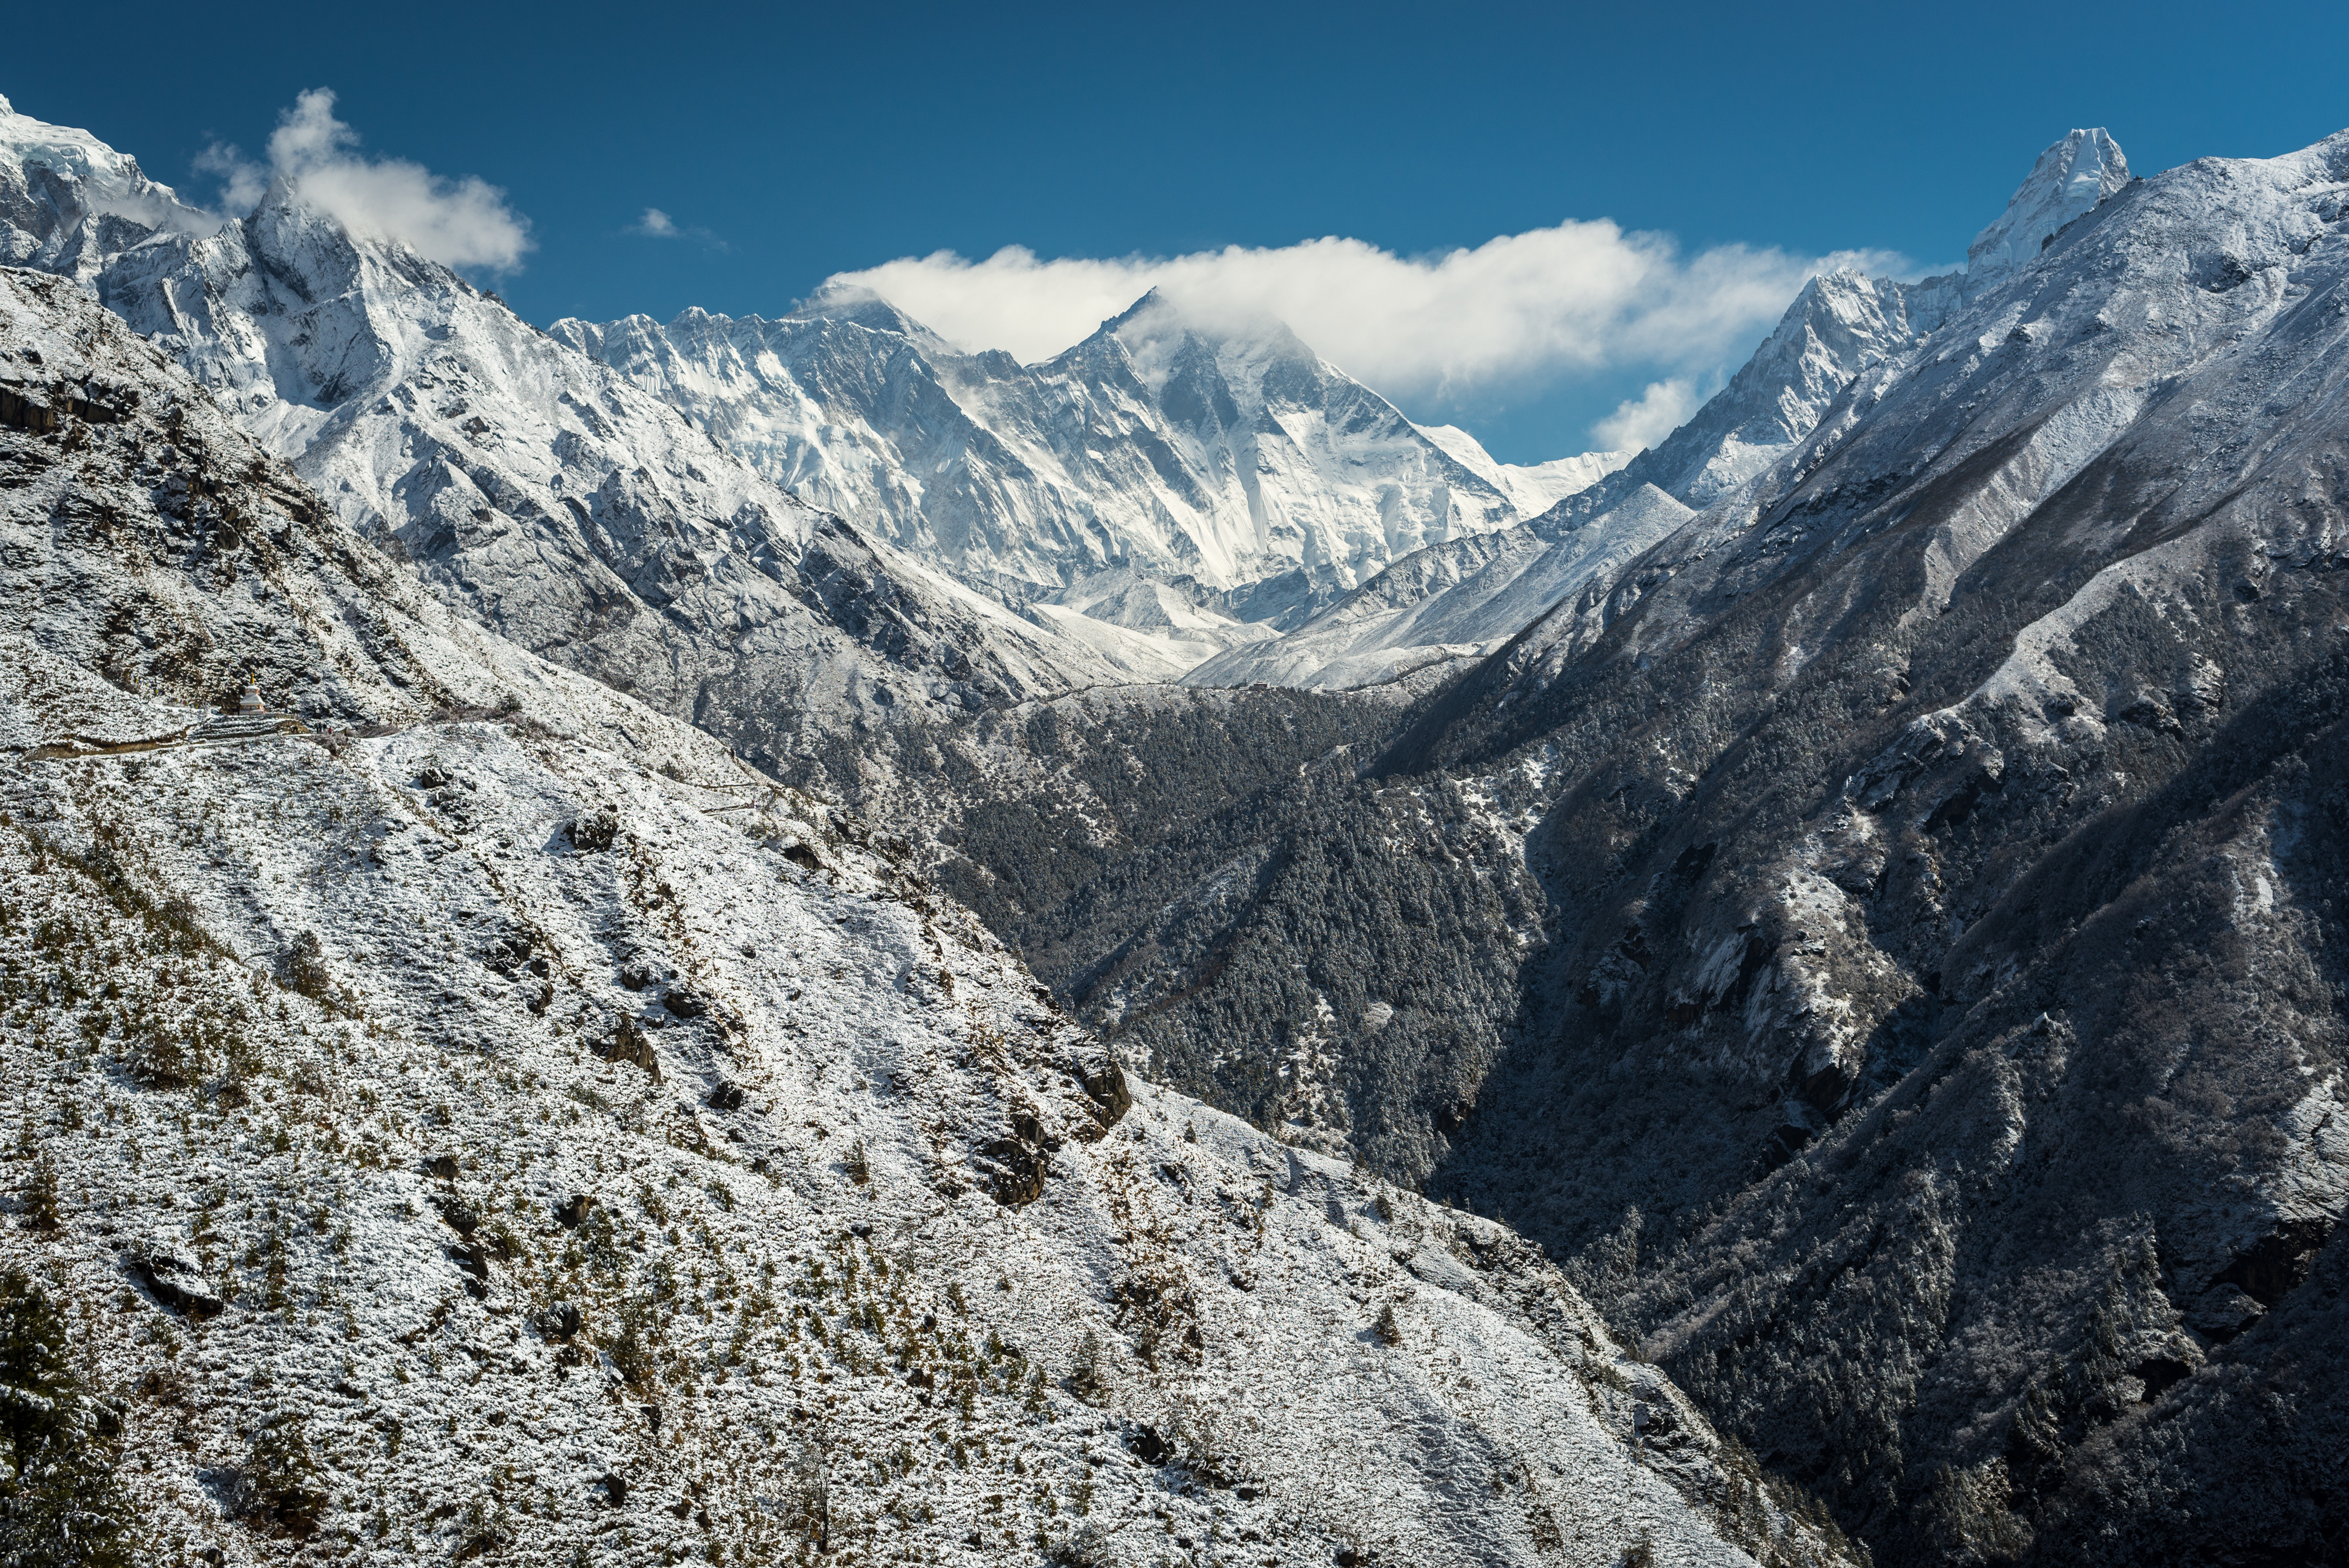
nature, wilderness, walking, mountain, snow, winter, hiking, adventure, mountain range, ice, glacier, asia, rocky, skiing, ridge, summit, nepal, sunny, clouds, mountains, alps, backpacking, plateau, fell, cirque, moraine, himalayas, landform, mountain pass, hd wallpaper, geographical feature, mountainous landforms, geological phenomenon